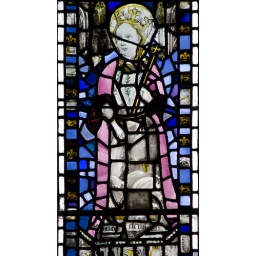
Medieval stained glass window from St Helen's church in York. Today, 14 September, is the feast of the Exaltation of the Cross.